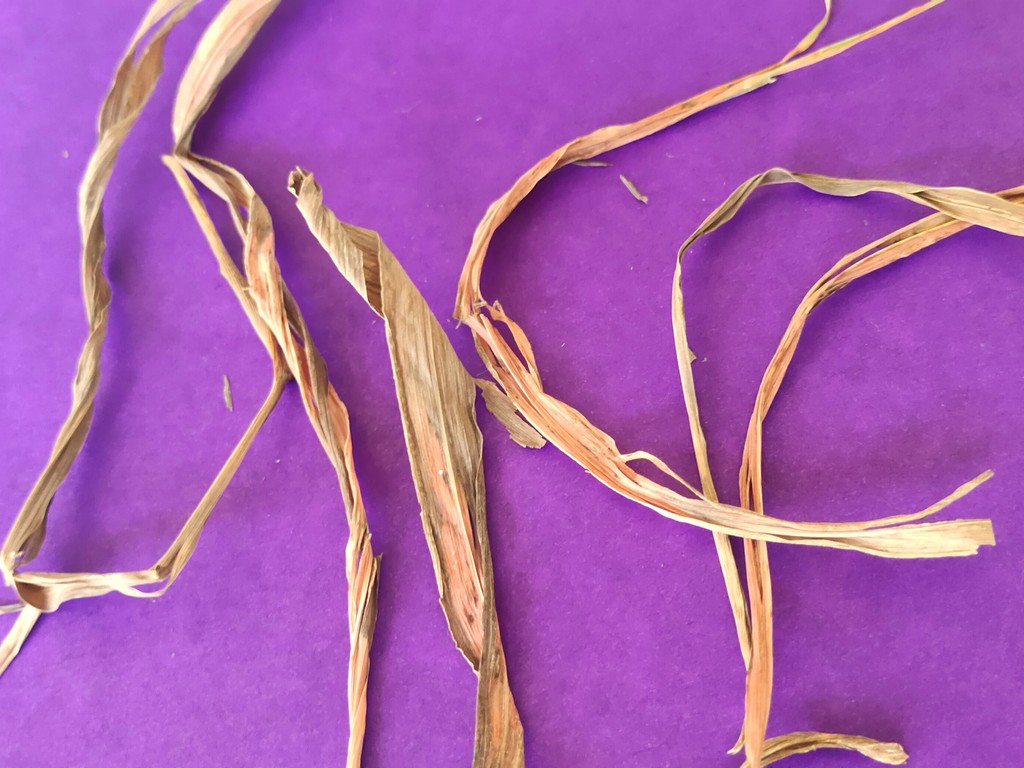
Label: Dried